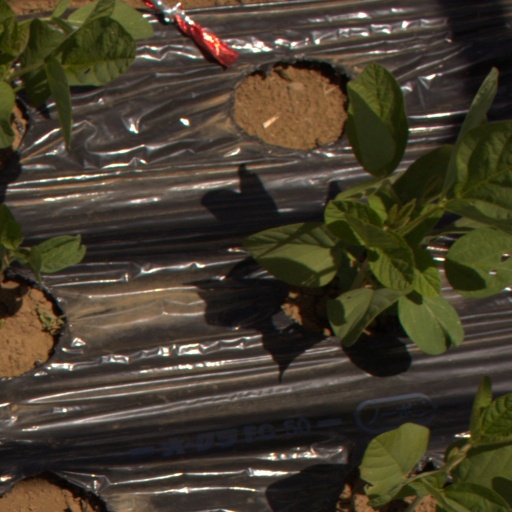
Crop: Jerusalem artichoke